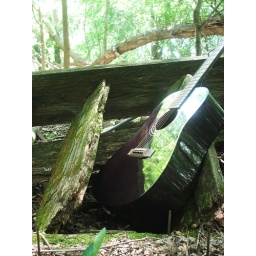
My extra shiny black acoustic guitar by some old rotted stairs.